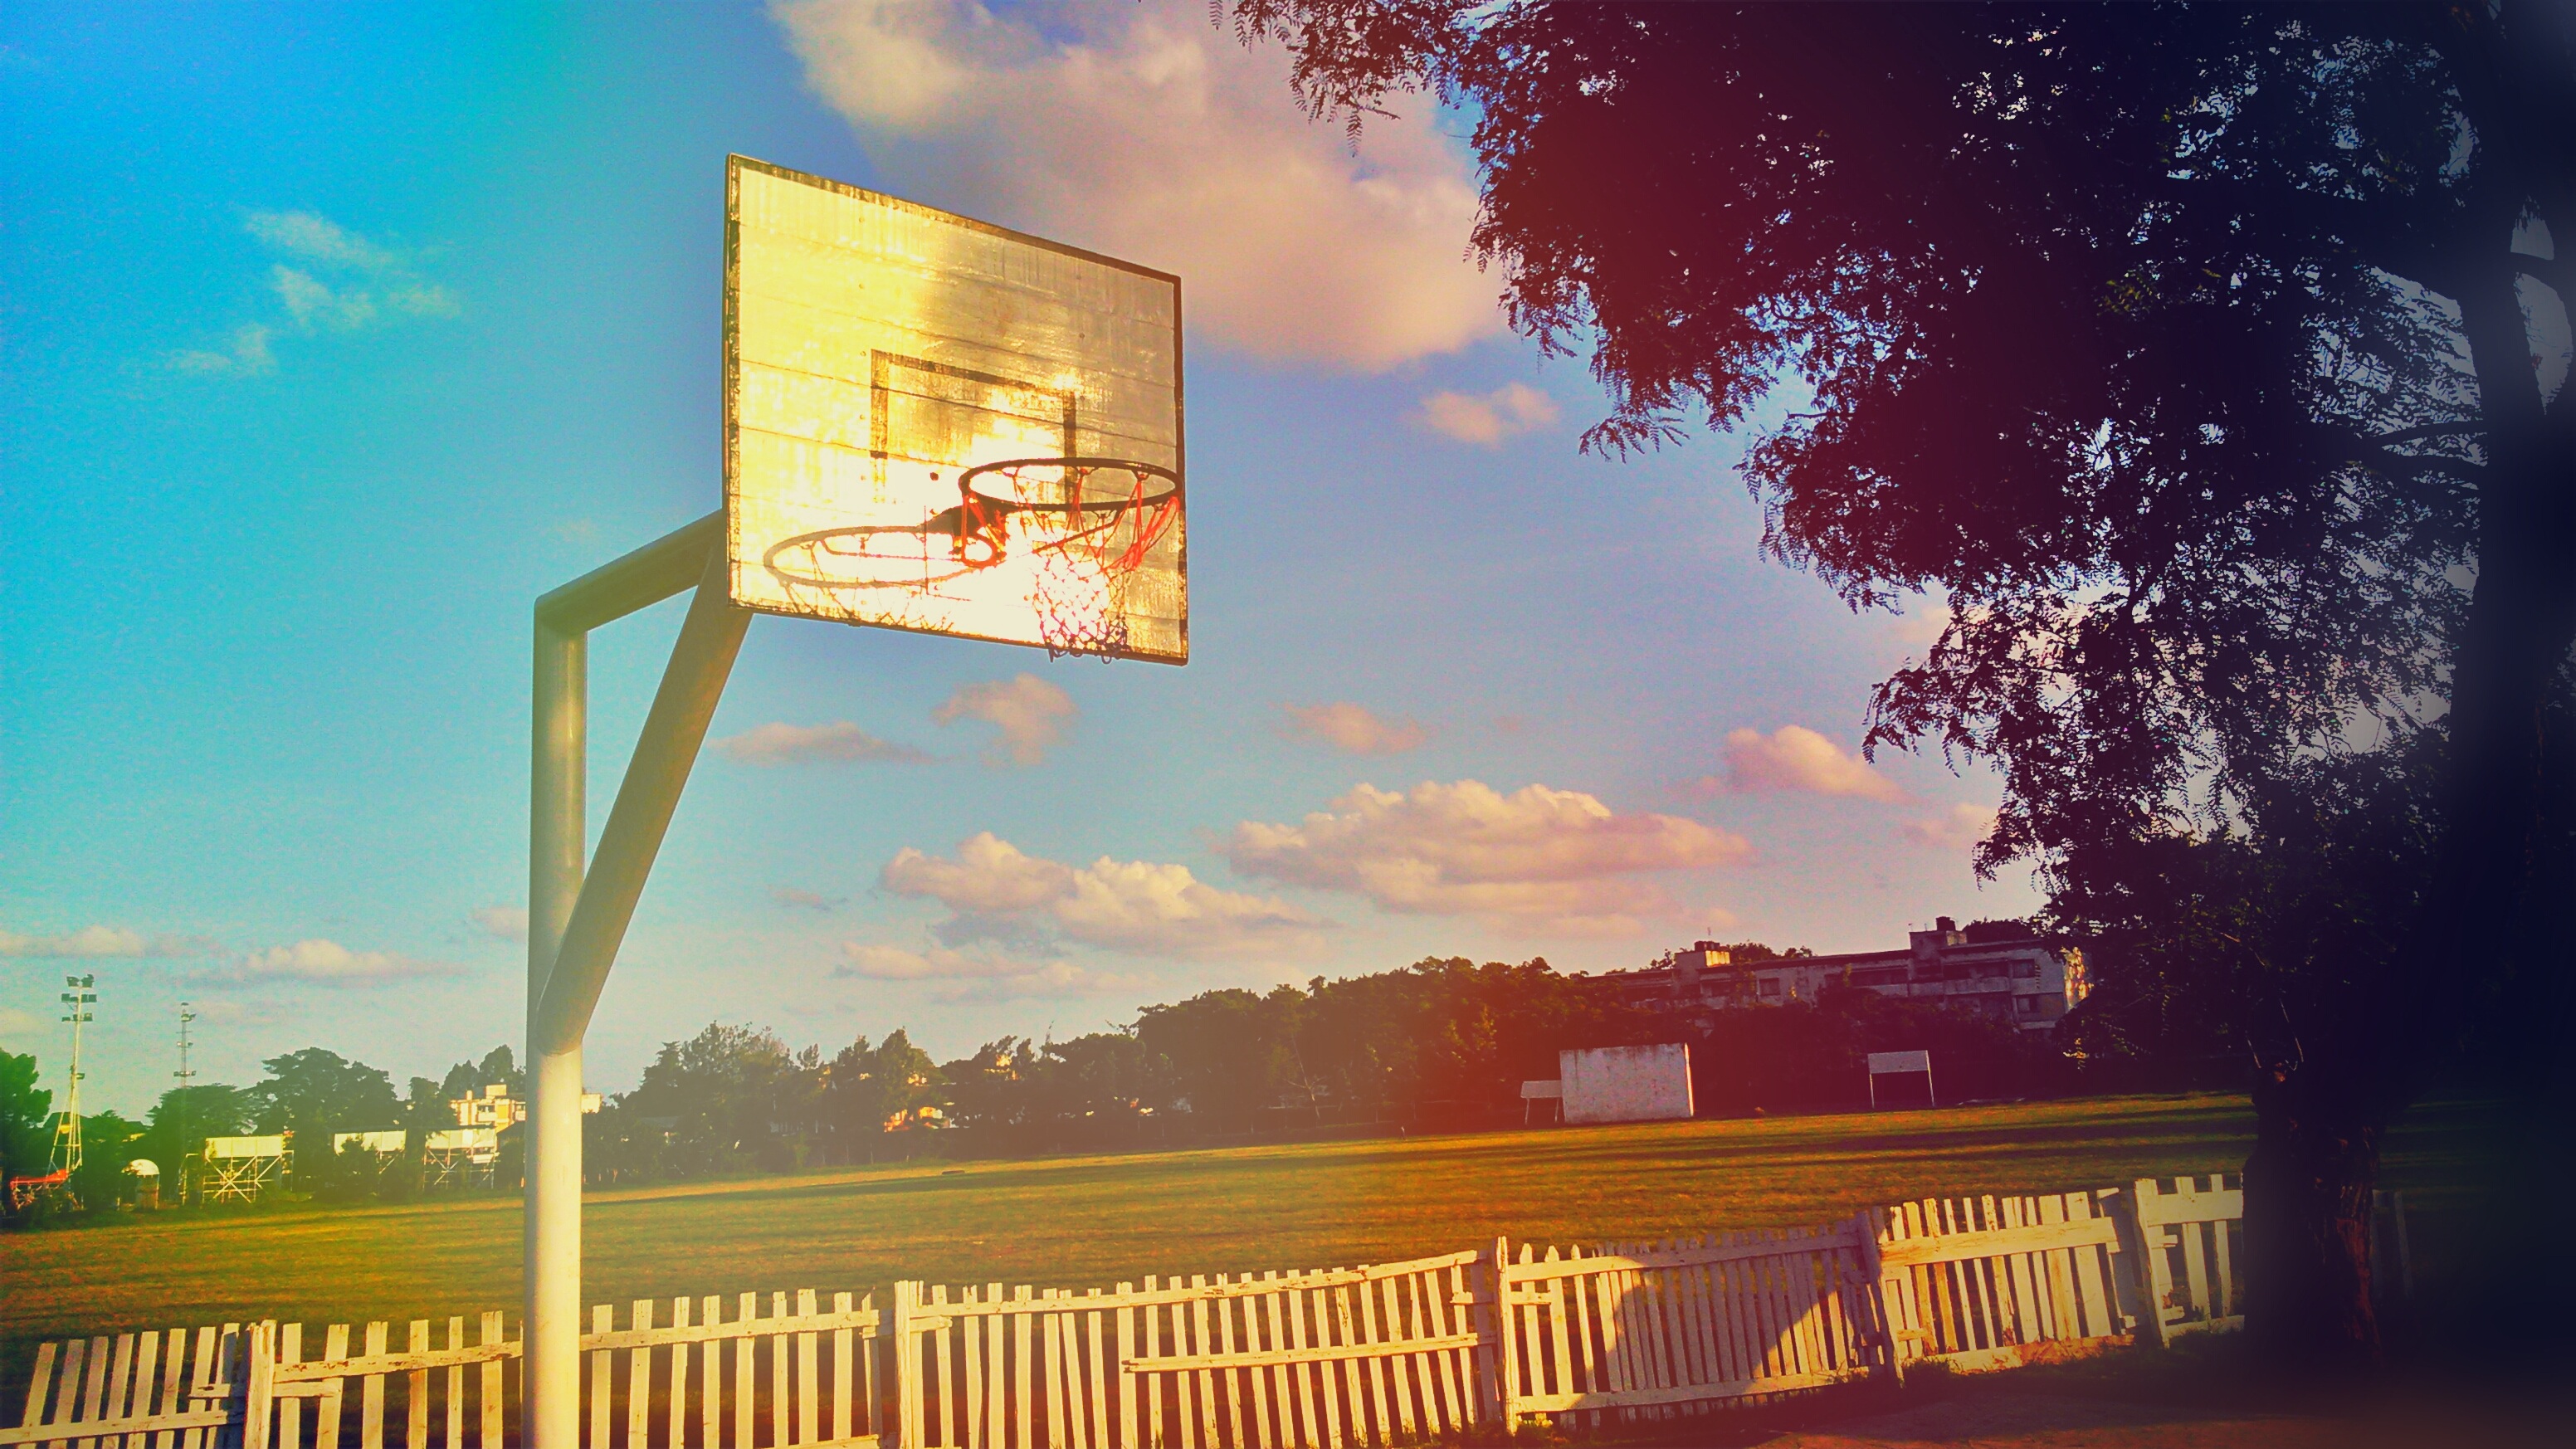
light, sky, sunset, night, sunlight, morning, dawn, dusk, evening, lighting, basketball court, kenya, nairobi